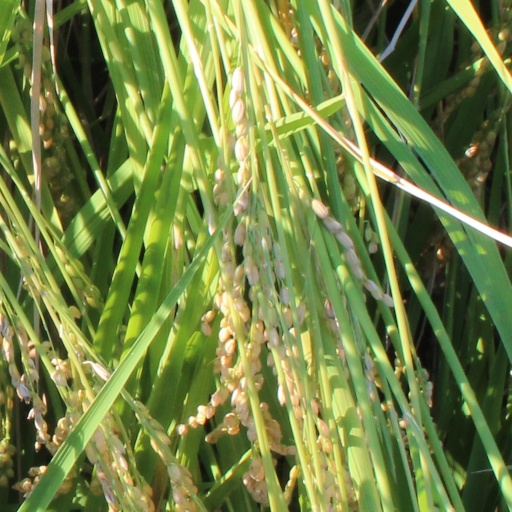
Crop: rice